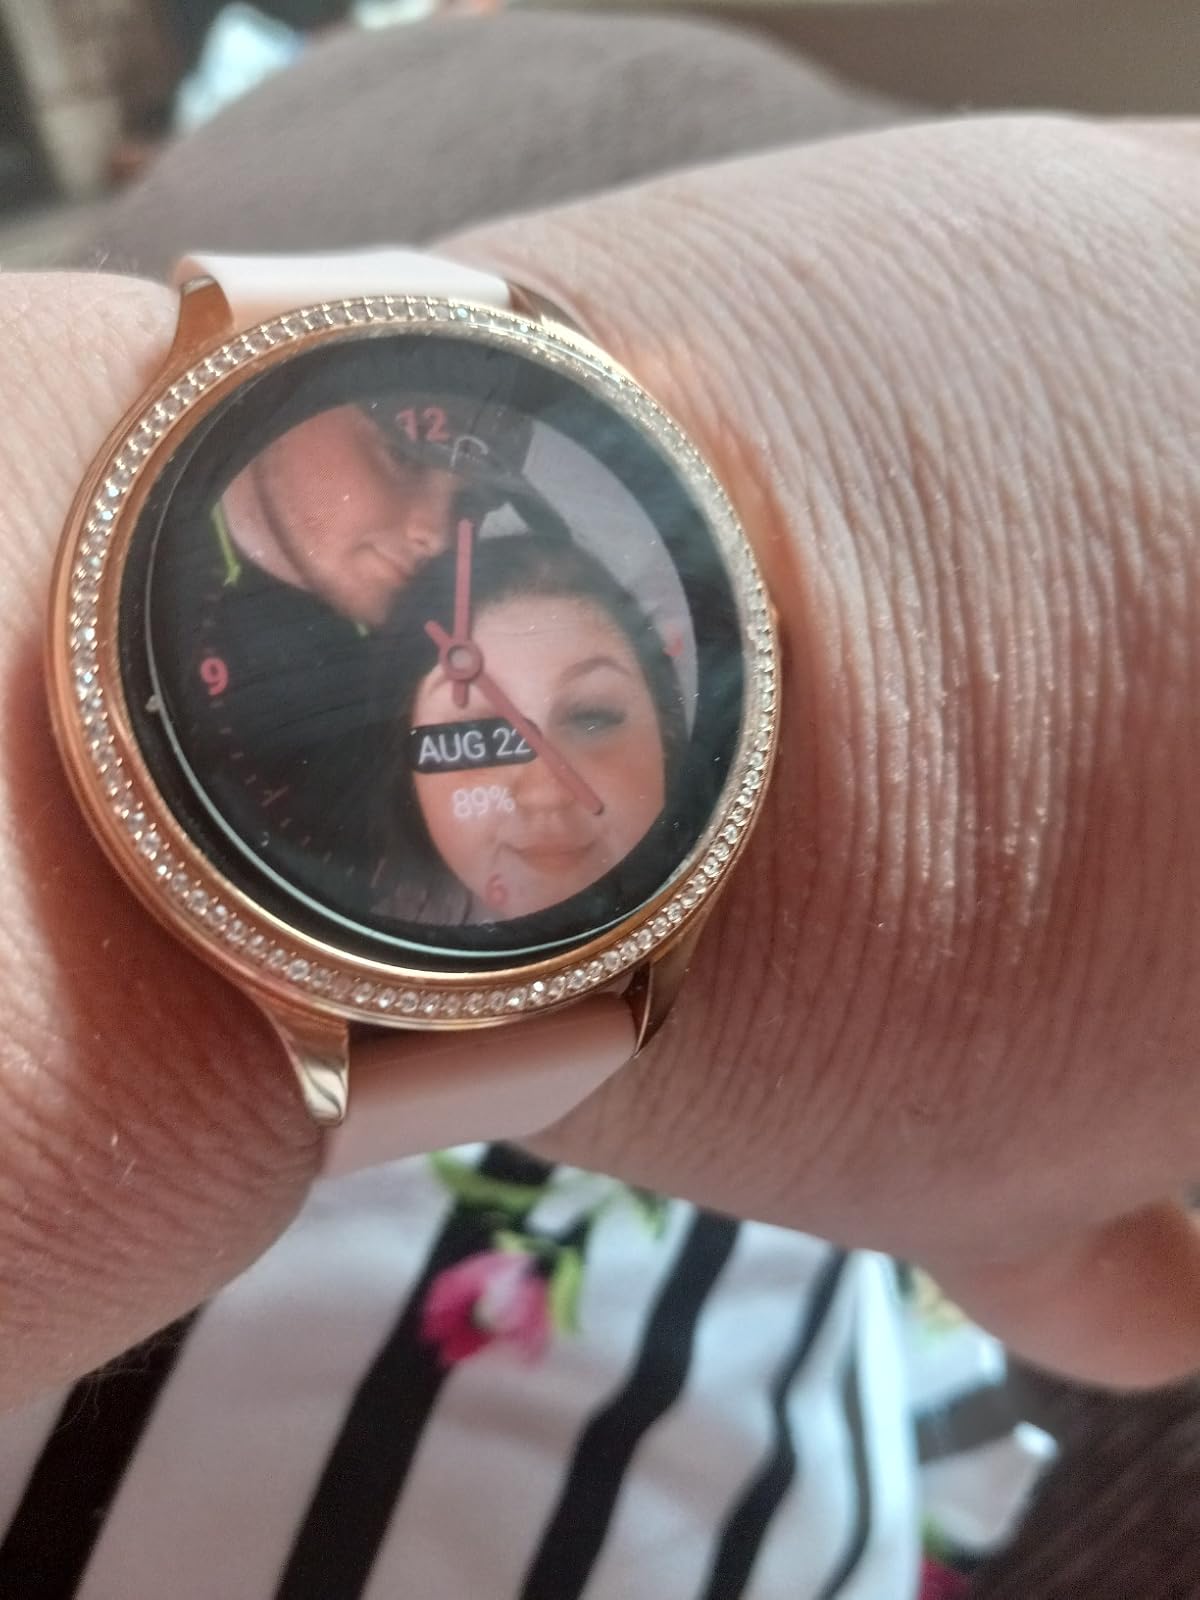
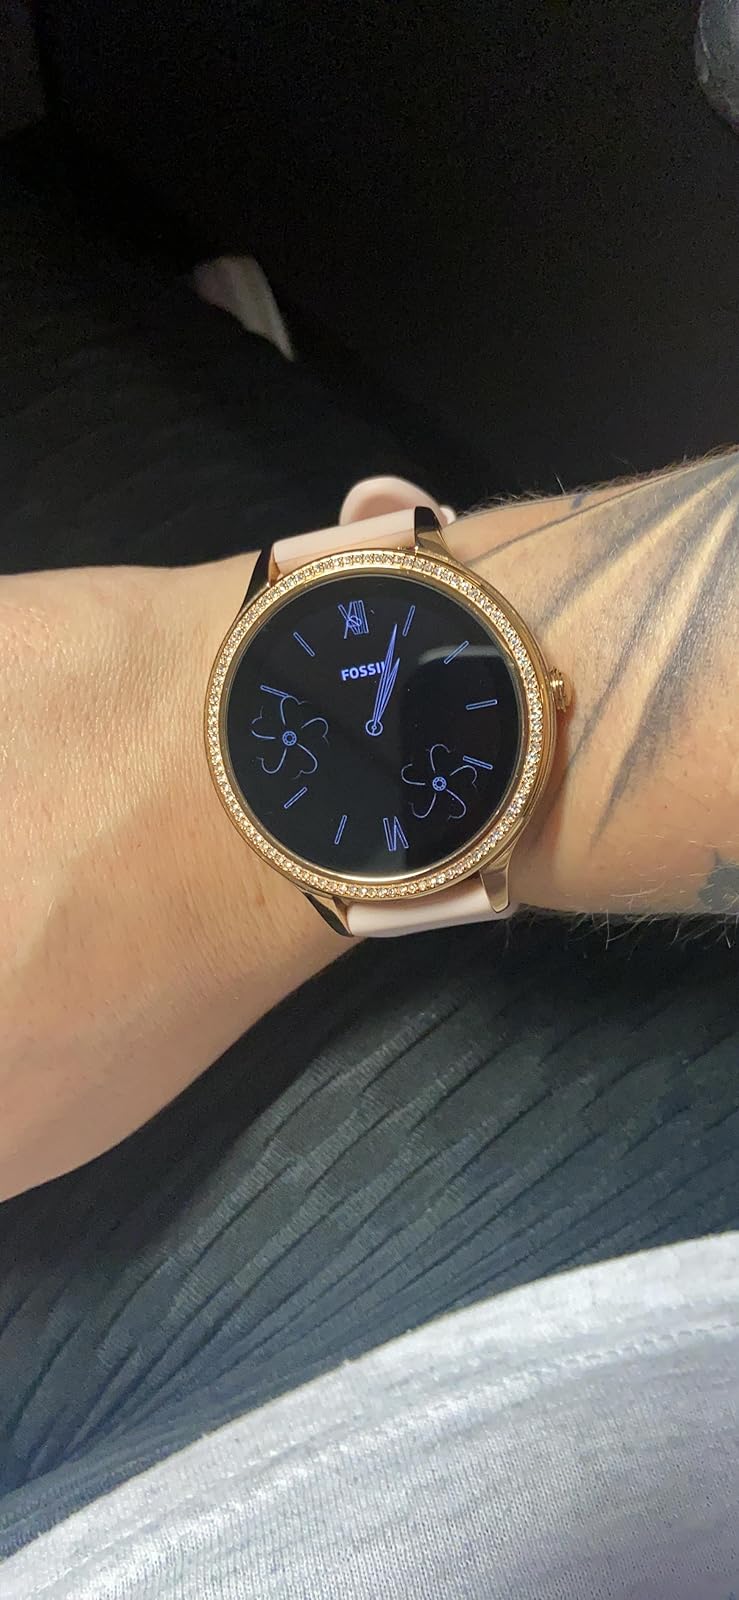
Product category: smartwatch
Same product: yes